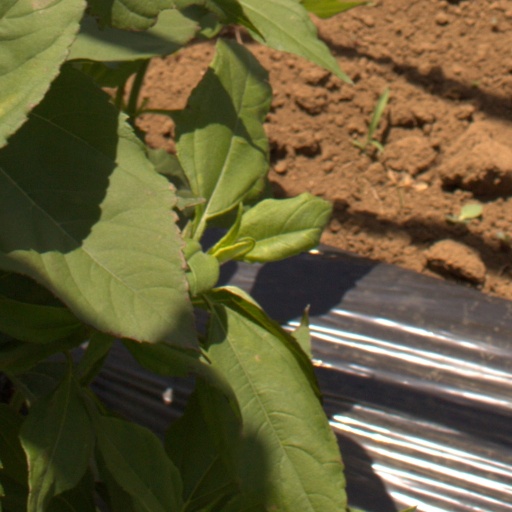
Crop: Jerusalem artichoke